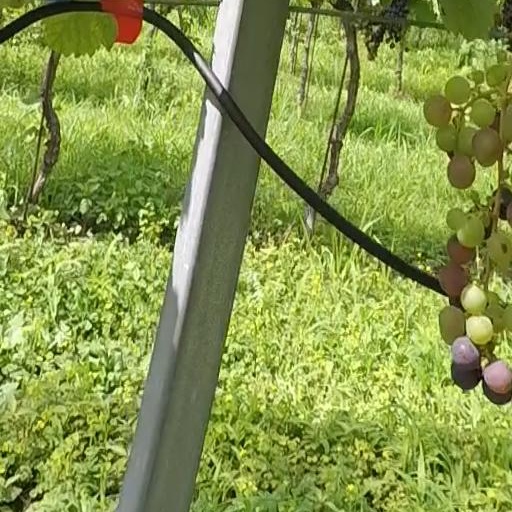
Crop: grape